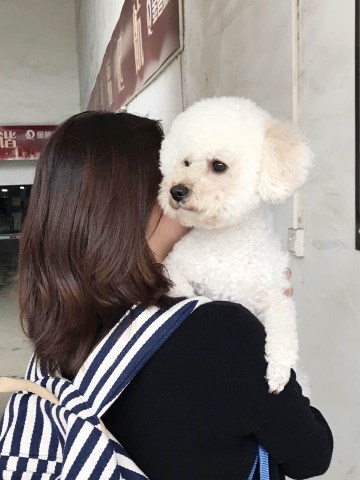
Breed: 3083-n000117-Bichon_Frise